WWF WrestleFest

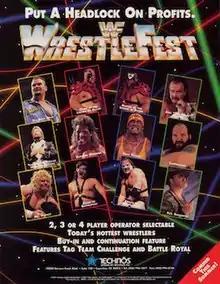
Arcade flyer featuring the game's cast

is a professional wrestling video game developed and released by Technōs Japan for arcades in 1991, featuring stars of the World Wrestling Federation (WWF). The game was distributed by Technōs in Japan and North America, and by Tecmo in Japan, Europe and Australasia. It is the sequel to Technōs' previous WWF game, "WWF Superstars". Compared to "Superstars", "WrestleFest" adds a variety of different wrestlers to the roster as well as enhanced graphics and sound. There are more voice samples, including commentary and pre-match introductions by WWF ring announcer Mike McGuirk. The voiced cut scenes featuring Gene Okerlund from "Superstars" returned as well.